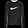
Label: Pullover